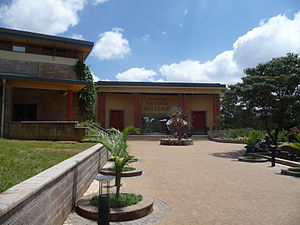
National Museums of Kenya
National Museums of Kenya
National Museums of Kenya er et statsligt organ som opretholder museer og monumenter i Kenya. Det er også en praksis videnskabelig forskning. Dets hovedkvarter og Nationalmuseet er placeret nær Uhuru Highway mellem Central Business District og Westlands i Nairobi. Da NMK blev grundlagt af East Africa Natural History Society i 1910 var selskabets vigtigste mål at foretage en løbende kritisk videnskabelig gennemgang af de fysiske egenskaber af det østafrikanske levested. Museet huser samlinger og udstillinger. NMK har ansvaret for omkring 20 regionale museer, mange steder, og monumenter i hele landet.